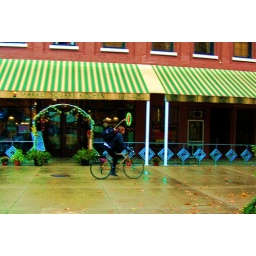
biker with guitar in knoxville's market square on a rainy day